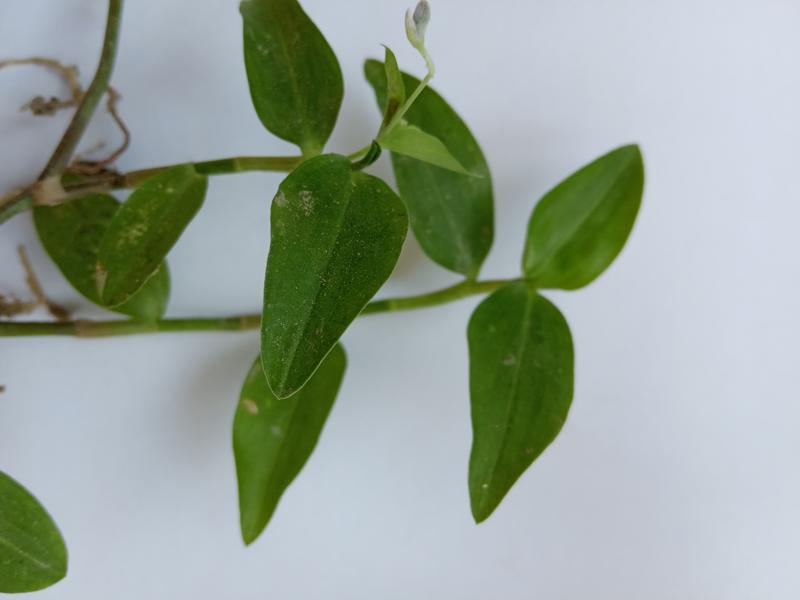
Weed species: Commelina benghalensis